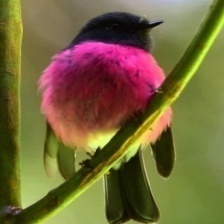
Species: PINK ROBIN
Scientific name: PETROICA RODINOGASTER
ImageNet parent category: robin